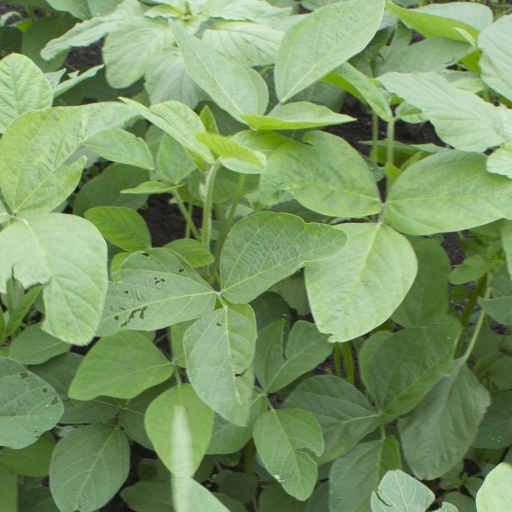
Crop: soybean